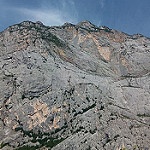
Label: mountain